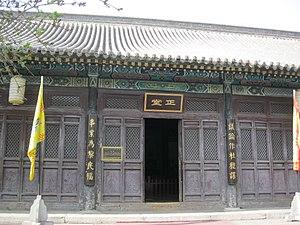
Hall principal (正堂) de la maison du gouverneur de Suiyuan, à Hohhot, Mongolie-Intérieure, en Chine.
La demeure du gouverneur général de Suiyuan datant de la dynastie Qing est un bâtiment qui sous la République de Chine servit à gouverner le district spécial de Suiyuan, puis la province du Suiyuan ancienne province, dont Guihua 归化城 / 歸化城 aujourd'hui Hohhot, capitale de Mongolie-Intérieure, était la capitale.